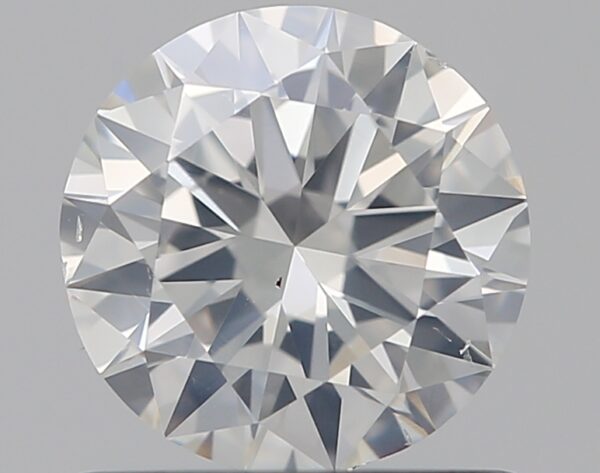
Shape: round
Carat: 0.7
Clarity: SI1
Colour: G
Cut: VG
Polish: VG
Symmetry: VG
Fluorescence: N
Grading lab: GIA
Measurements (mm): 5.69 x 5.74 x 3.42